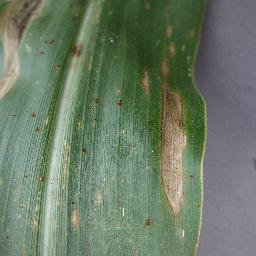
Label: Corn___Northern_Leaf_Blight